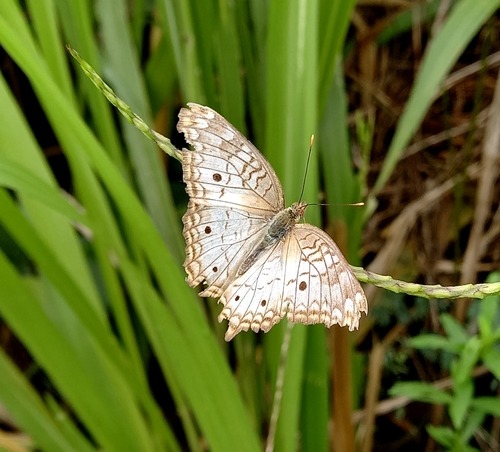
Scientific name: Anartia jatrophae
Common name: White peacock
Family: Nymphalidae
Order: Lepidoptera
Pollinator type: Primary pollinator
Habitat: Gardens, parks, and open areas
Geographic range: Southern United States to Argentina
Conservation status: Least Concern